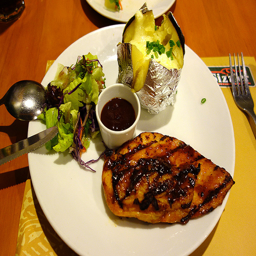
Grilled chicken and a small salad on a white plate.
A meal consists of chicken, a potato, and a small salad.
A fancy meal on a plate with meat and a potato.
a close up of a plate of food with meat and salad
A plate of food that includes chicken, salad and a baked potato.